Pete du Pont

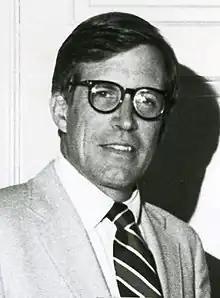

Pierre Samuel "Pete" du Pont IV (January 22, 1935 – May 8, 2021) was an American attorney, businessman, and politician who served as the 68th governor of Delaware from 1977 to 1985. A member of the Republican Party, he was the United States representative for Delaware's at-large congressional district from 1971 to 1977.